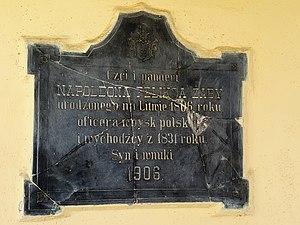
Napoléon Félix Kościesza-Żaba, né en 1803 et mort le 17 juin 1885 à Zbylitowska Góra, est un écrivain polonais du XIXᵉ siècle.